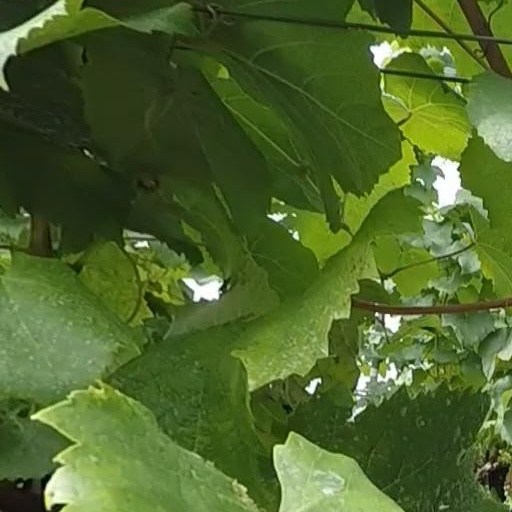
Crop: grape